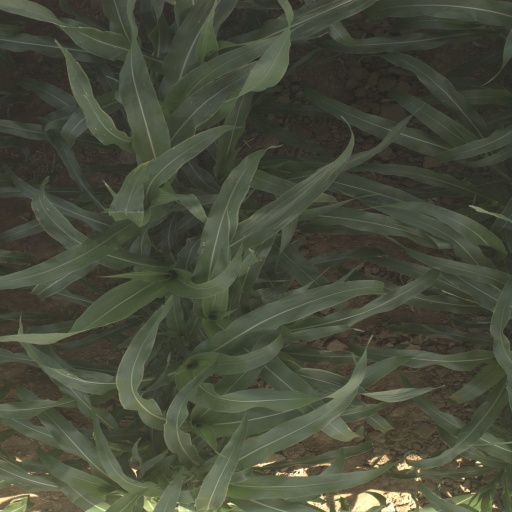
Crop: sorghum